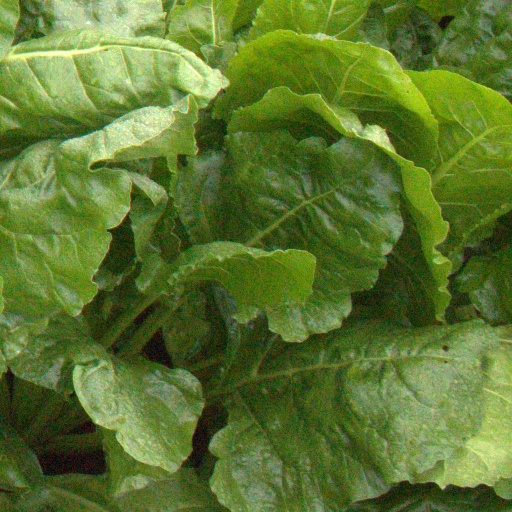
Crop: sugar beet